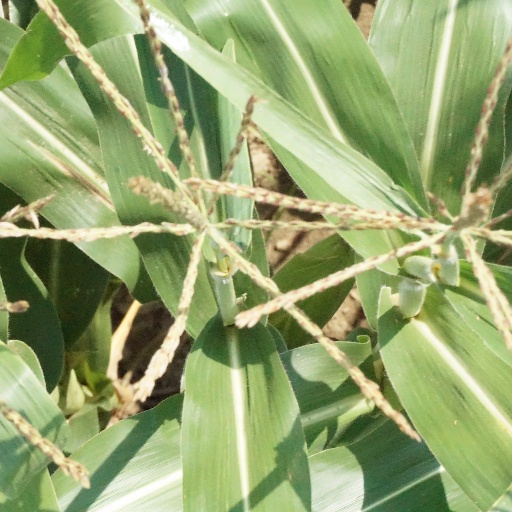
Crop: maize; corn